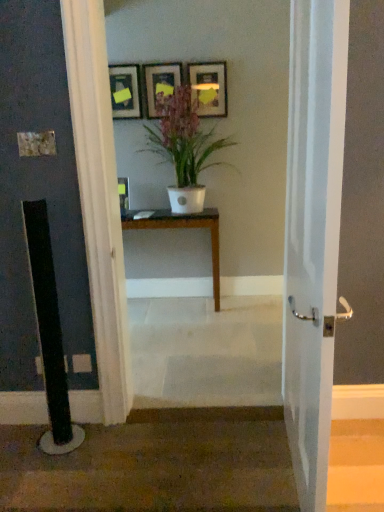
Question: In the image, there is a white glossy door at center. Locate a few points within the vacant space to the right of white glossy door at center. Your answer should be formatted as a list of tuples, i.e. [(x1, y1)], where each tuple contains the x and y coordinates of a point satisfying the conditions above. The coordinates should be between 0 and 1, indicating the normalized pixel locations of the points in the image.
Answer: [(0.919, 0.929)]